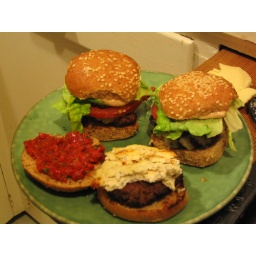
toph's burgers. Not in the best focus. The light in the kitchen is even worse than in the dining room.